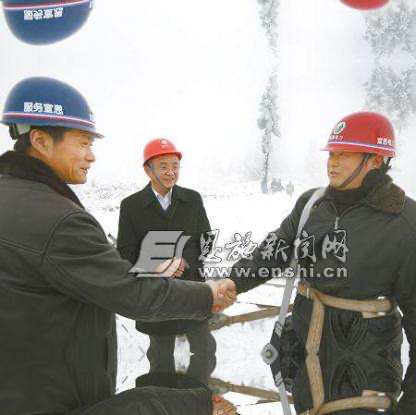
Objects in the image:
label: helmet
label: helmet
label: helmet
label: helmet
label: helmet